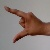
The image shows a hand gesture representing the letter 'Z' in Indian Sign Language.